Native Baptist Church of Cameroon

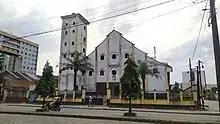
Ebenezer Baptist Church Akwa, in Douala

In 1917, under French rule the Native Baptist Church was again opposed to the authority of the Paris Evangelical Missionary Society (Société des Missions Evangéliques de Paris).